Storstadion

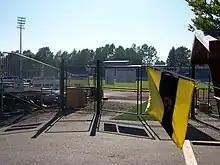
A Sandefjord Ballklubb flag at Storstadion in 2006

The venue has hosted Norway national under-21 football team matches three times, playing 0–2 against Sweden on 30 June 1975, 3–0 against Switzerland on 11 September 1984 and 1–1 against Netherlands on 20 May 2002. Sandefjord Fotball played one and a half top division seasons, a total of 20 games, at Storstadion. On 1 July 2007, they played their last home game at Storstadion against Lillestrøm.